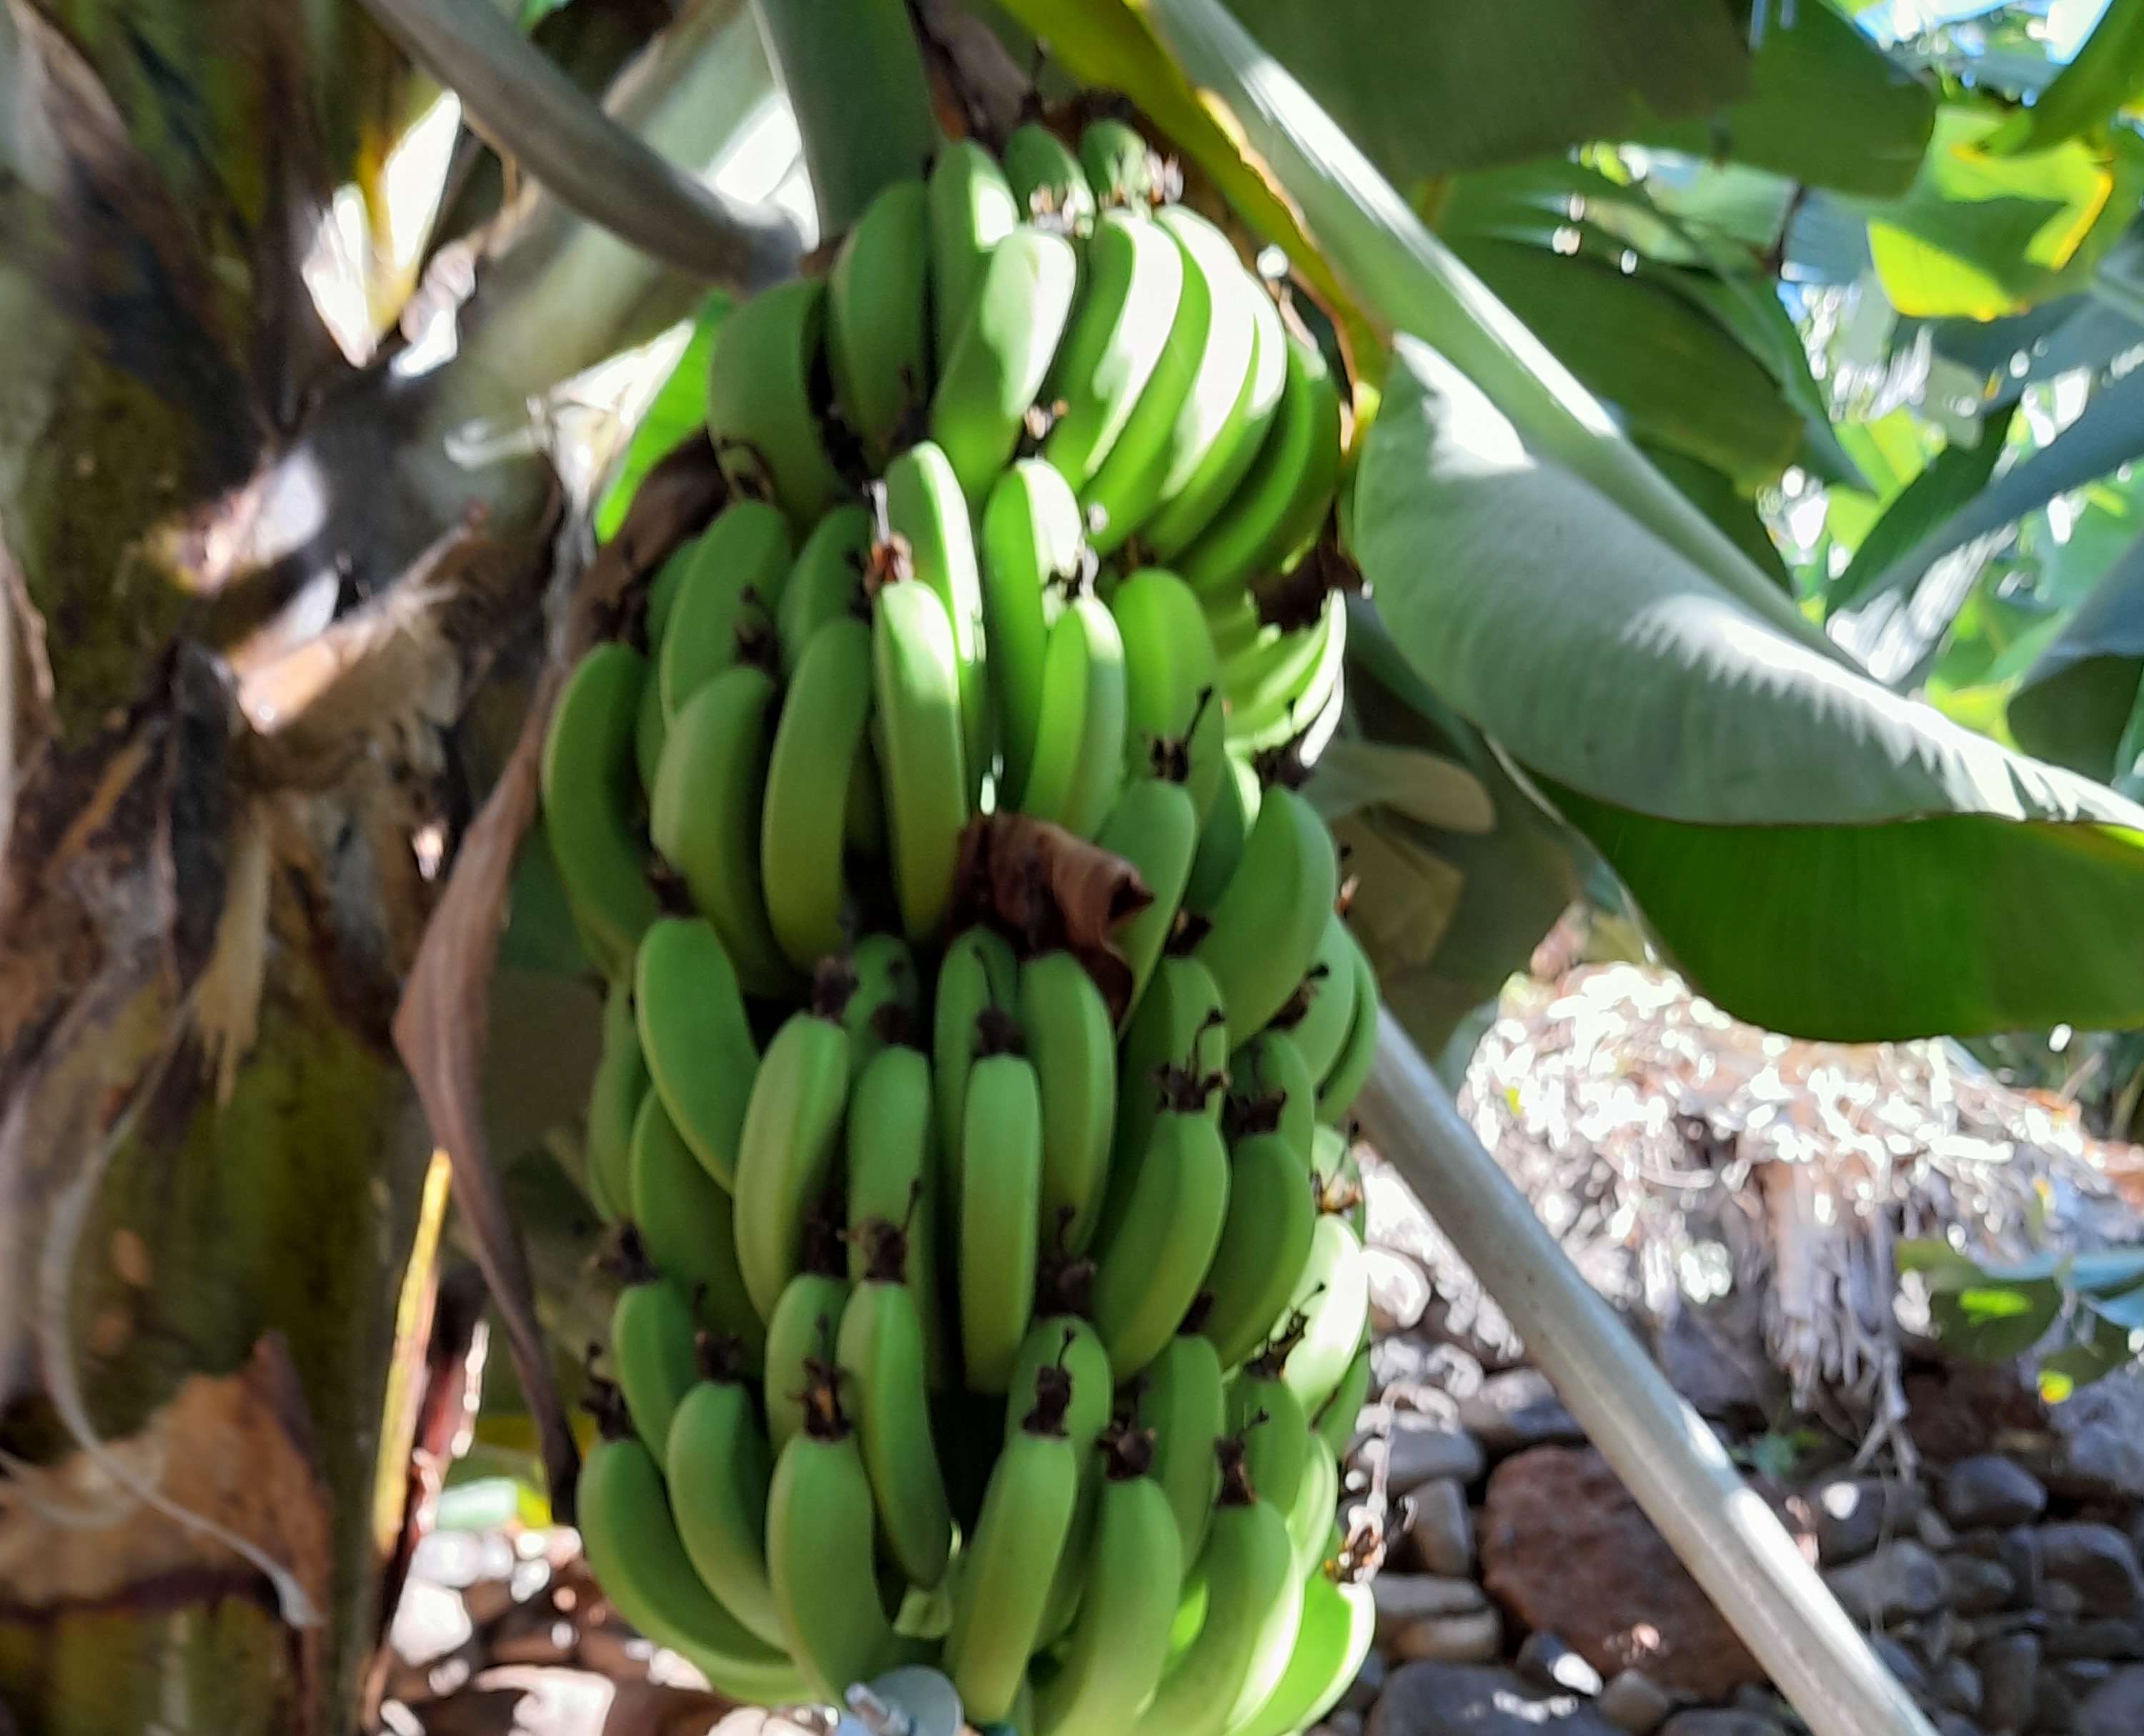
Label: Keep